Describe the emotion expressed in this image:  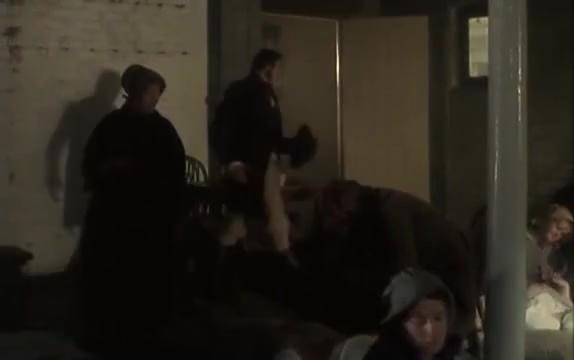
This person displays Pain, valence and arousal with low intensity.